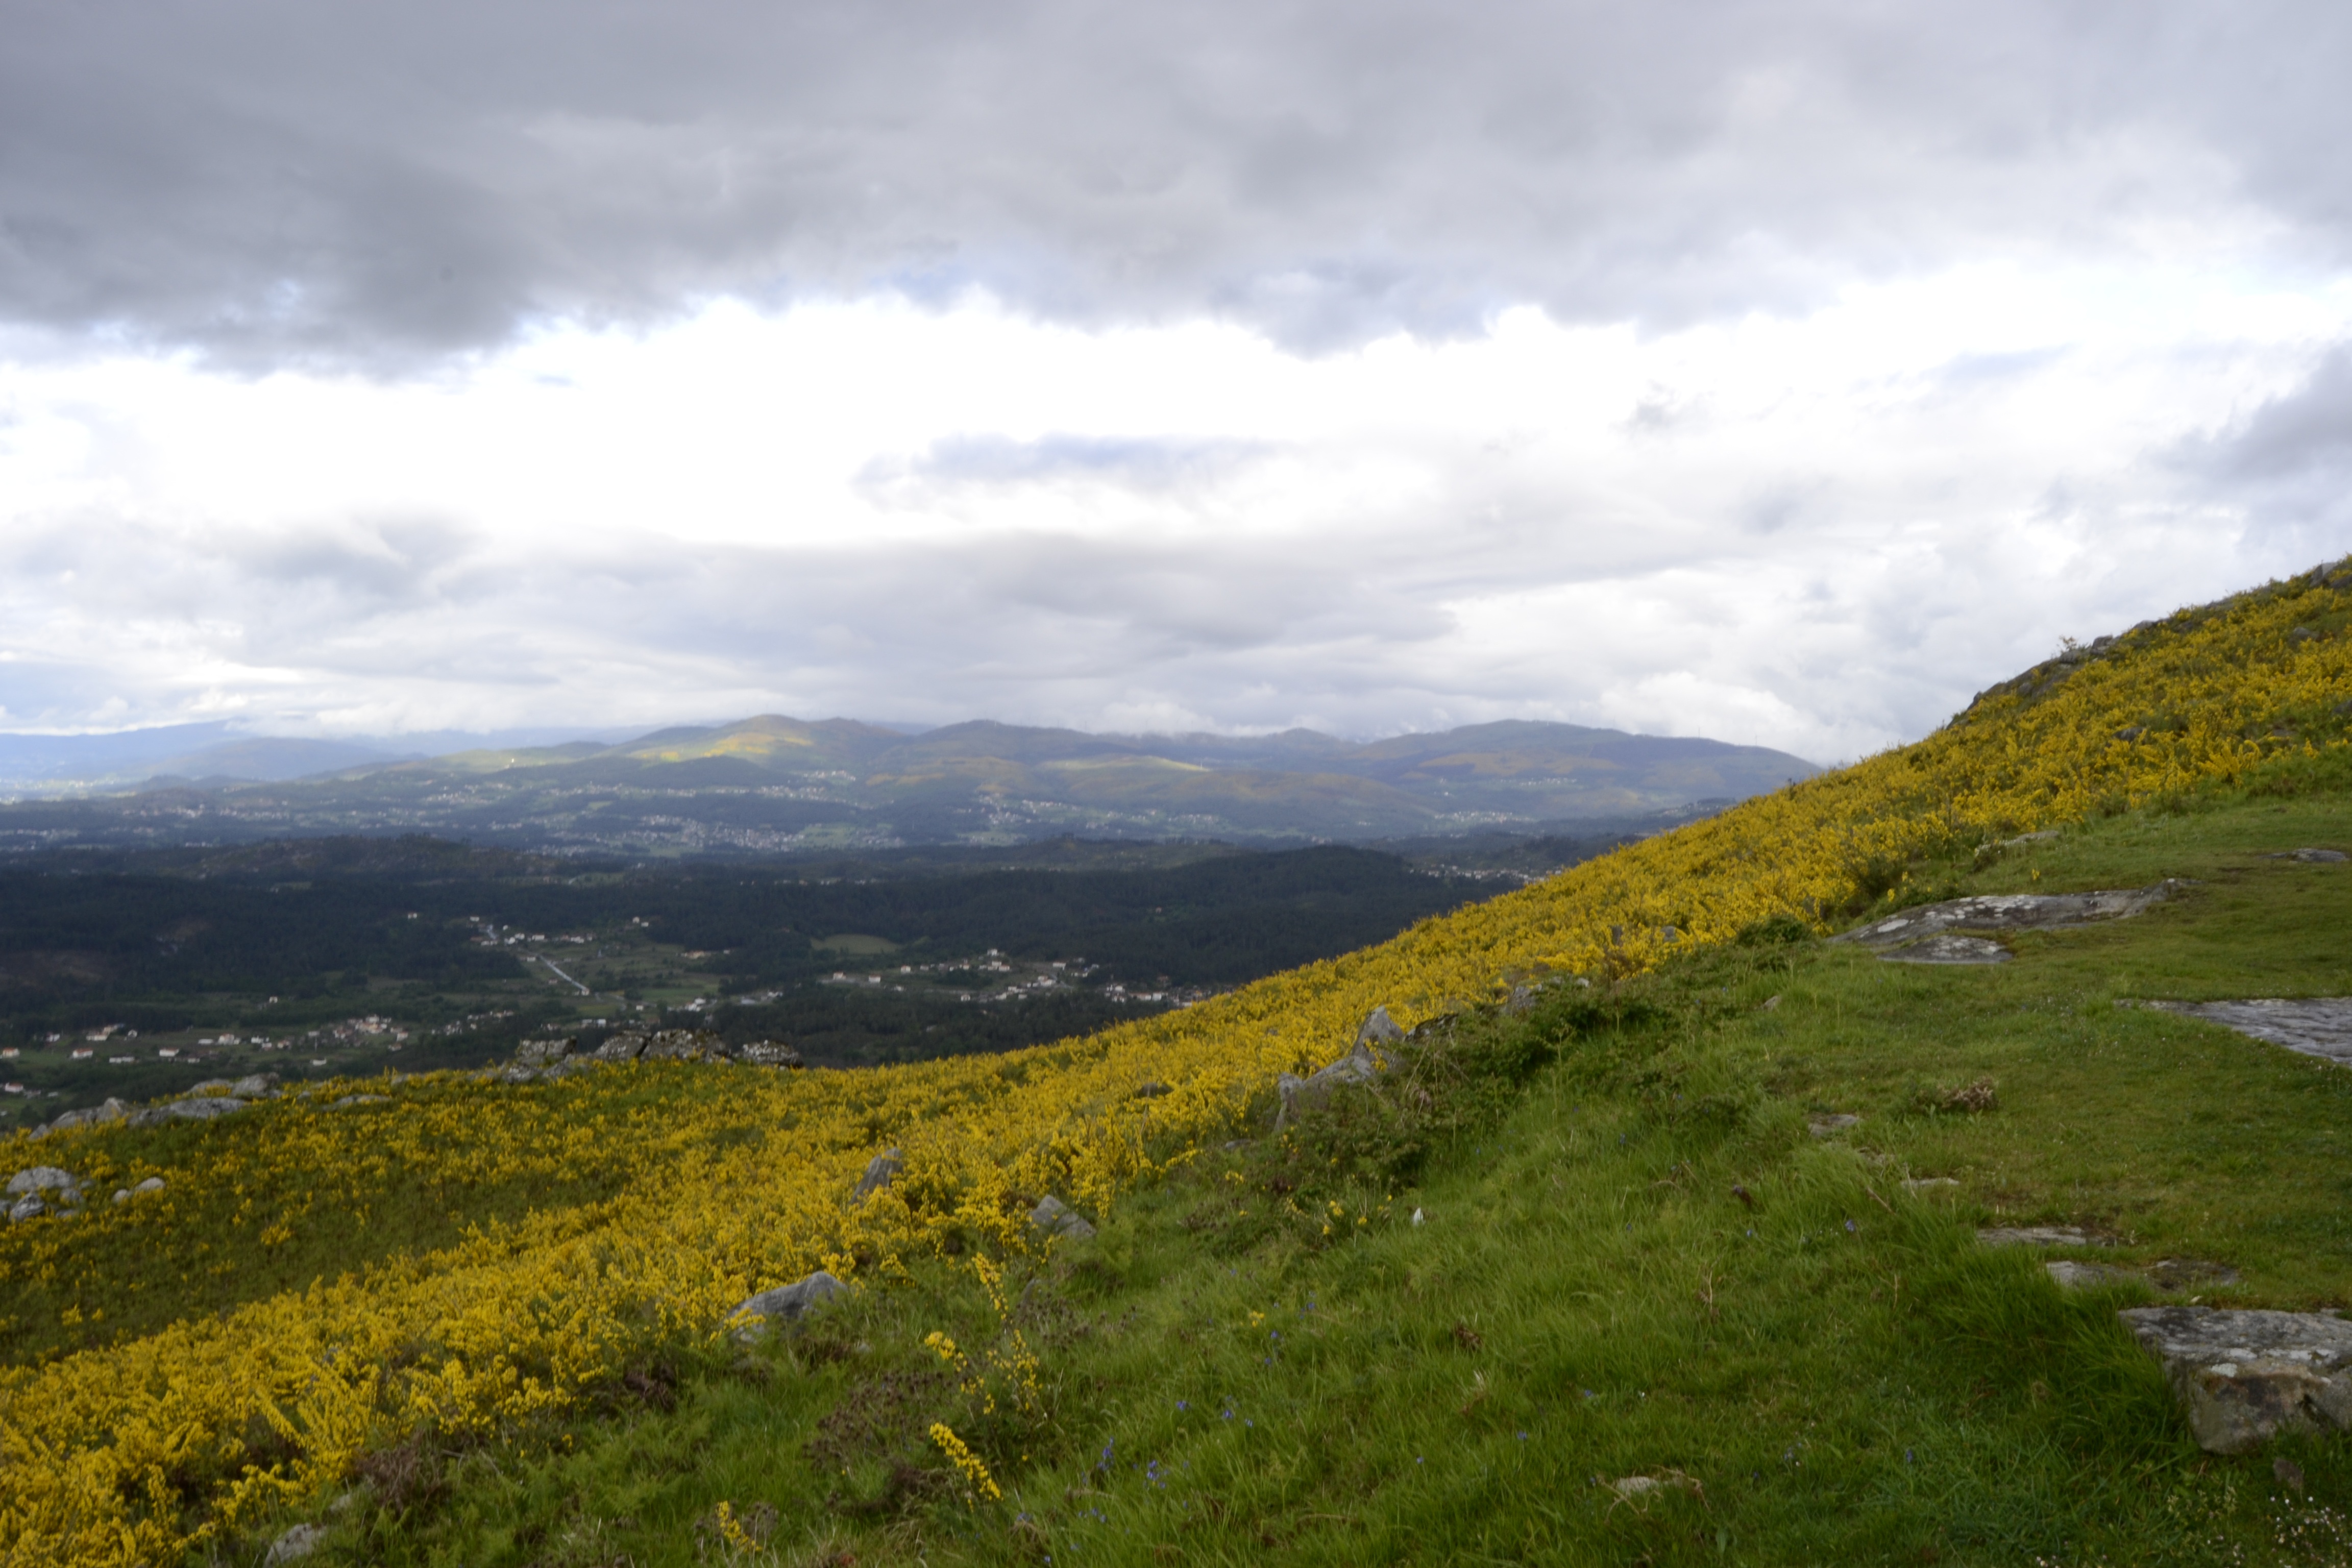
landscape, nature, grass, wilderness, walking, mountain, cloud, sky, meadow, hill, adventure, valley, mountain range, highland, ridge, plain, summit, clouds, fields, mountains, alps, grassland, plateau, portugal, character, fell, loch, ecosystem, rural area, landform, mountain pass, rio mi o, geographical feature, mountainous landforms